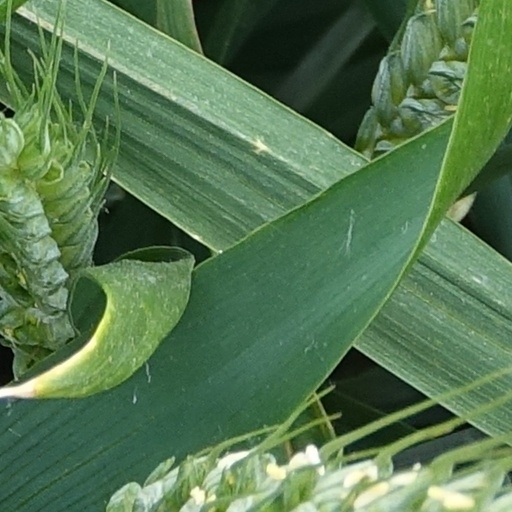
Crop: wheat